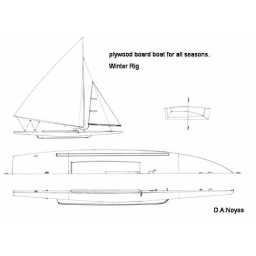
A sail boat for lakes and ponds that can sail in summer or on ice in winter. South Bay Scooter type.